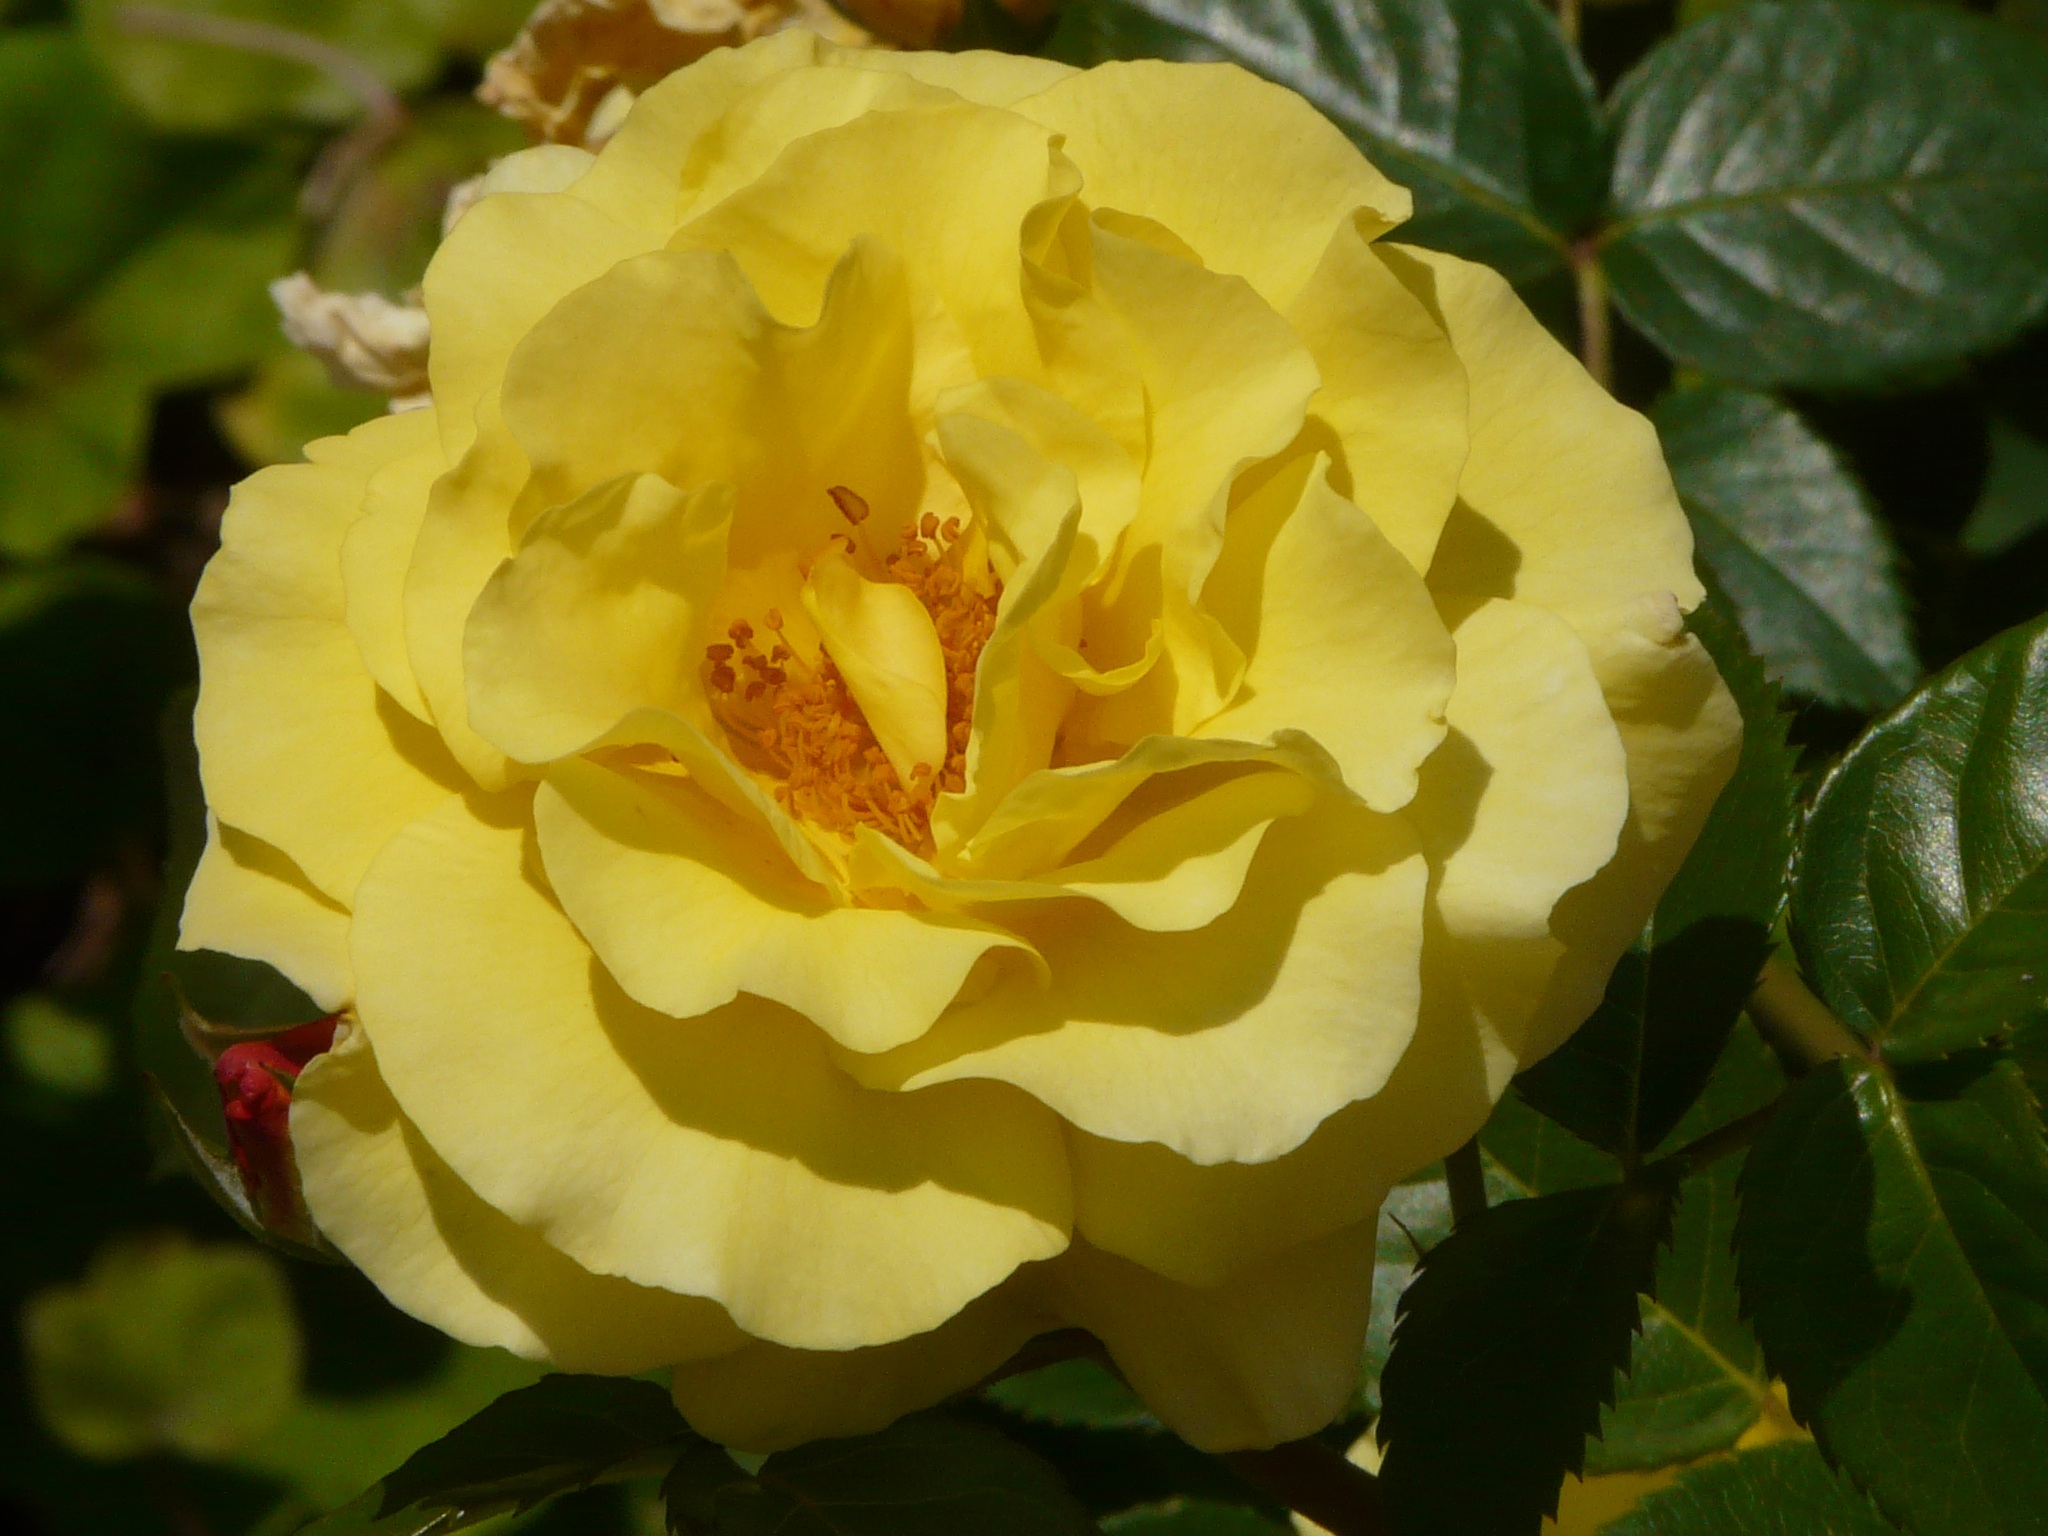
plant, flower, petal, rose, macro, yellow, garden, pink, flora, floribunda, flowering plant, garden roses, rose family, burnet rose, land plant, rosa centifolia, rose order, austrian briar